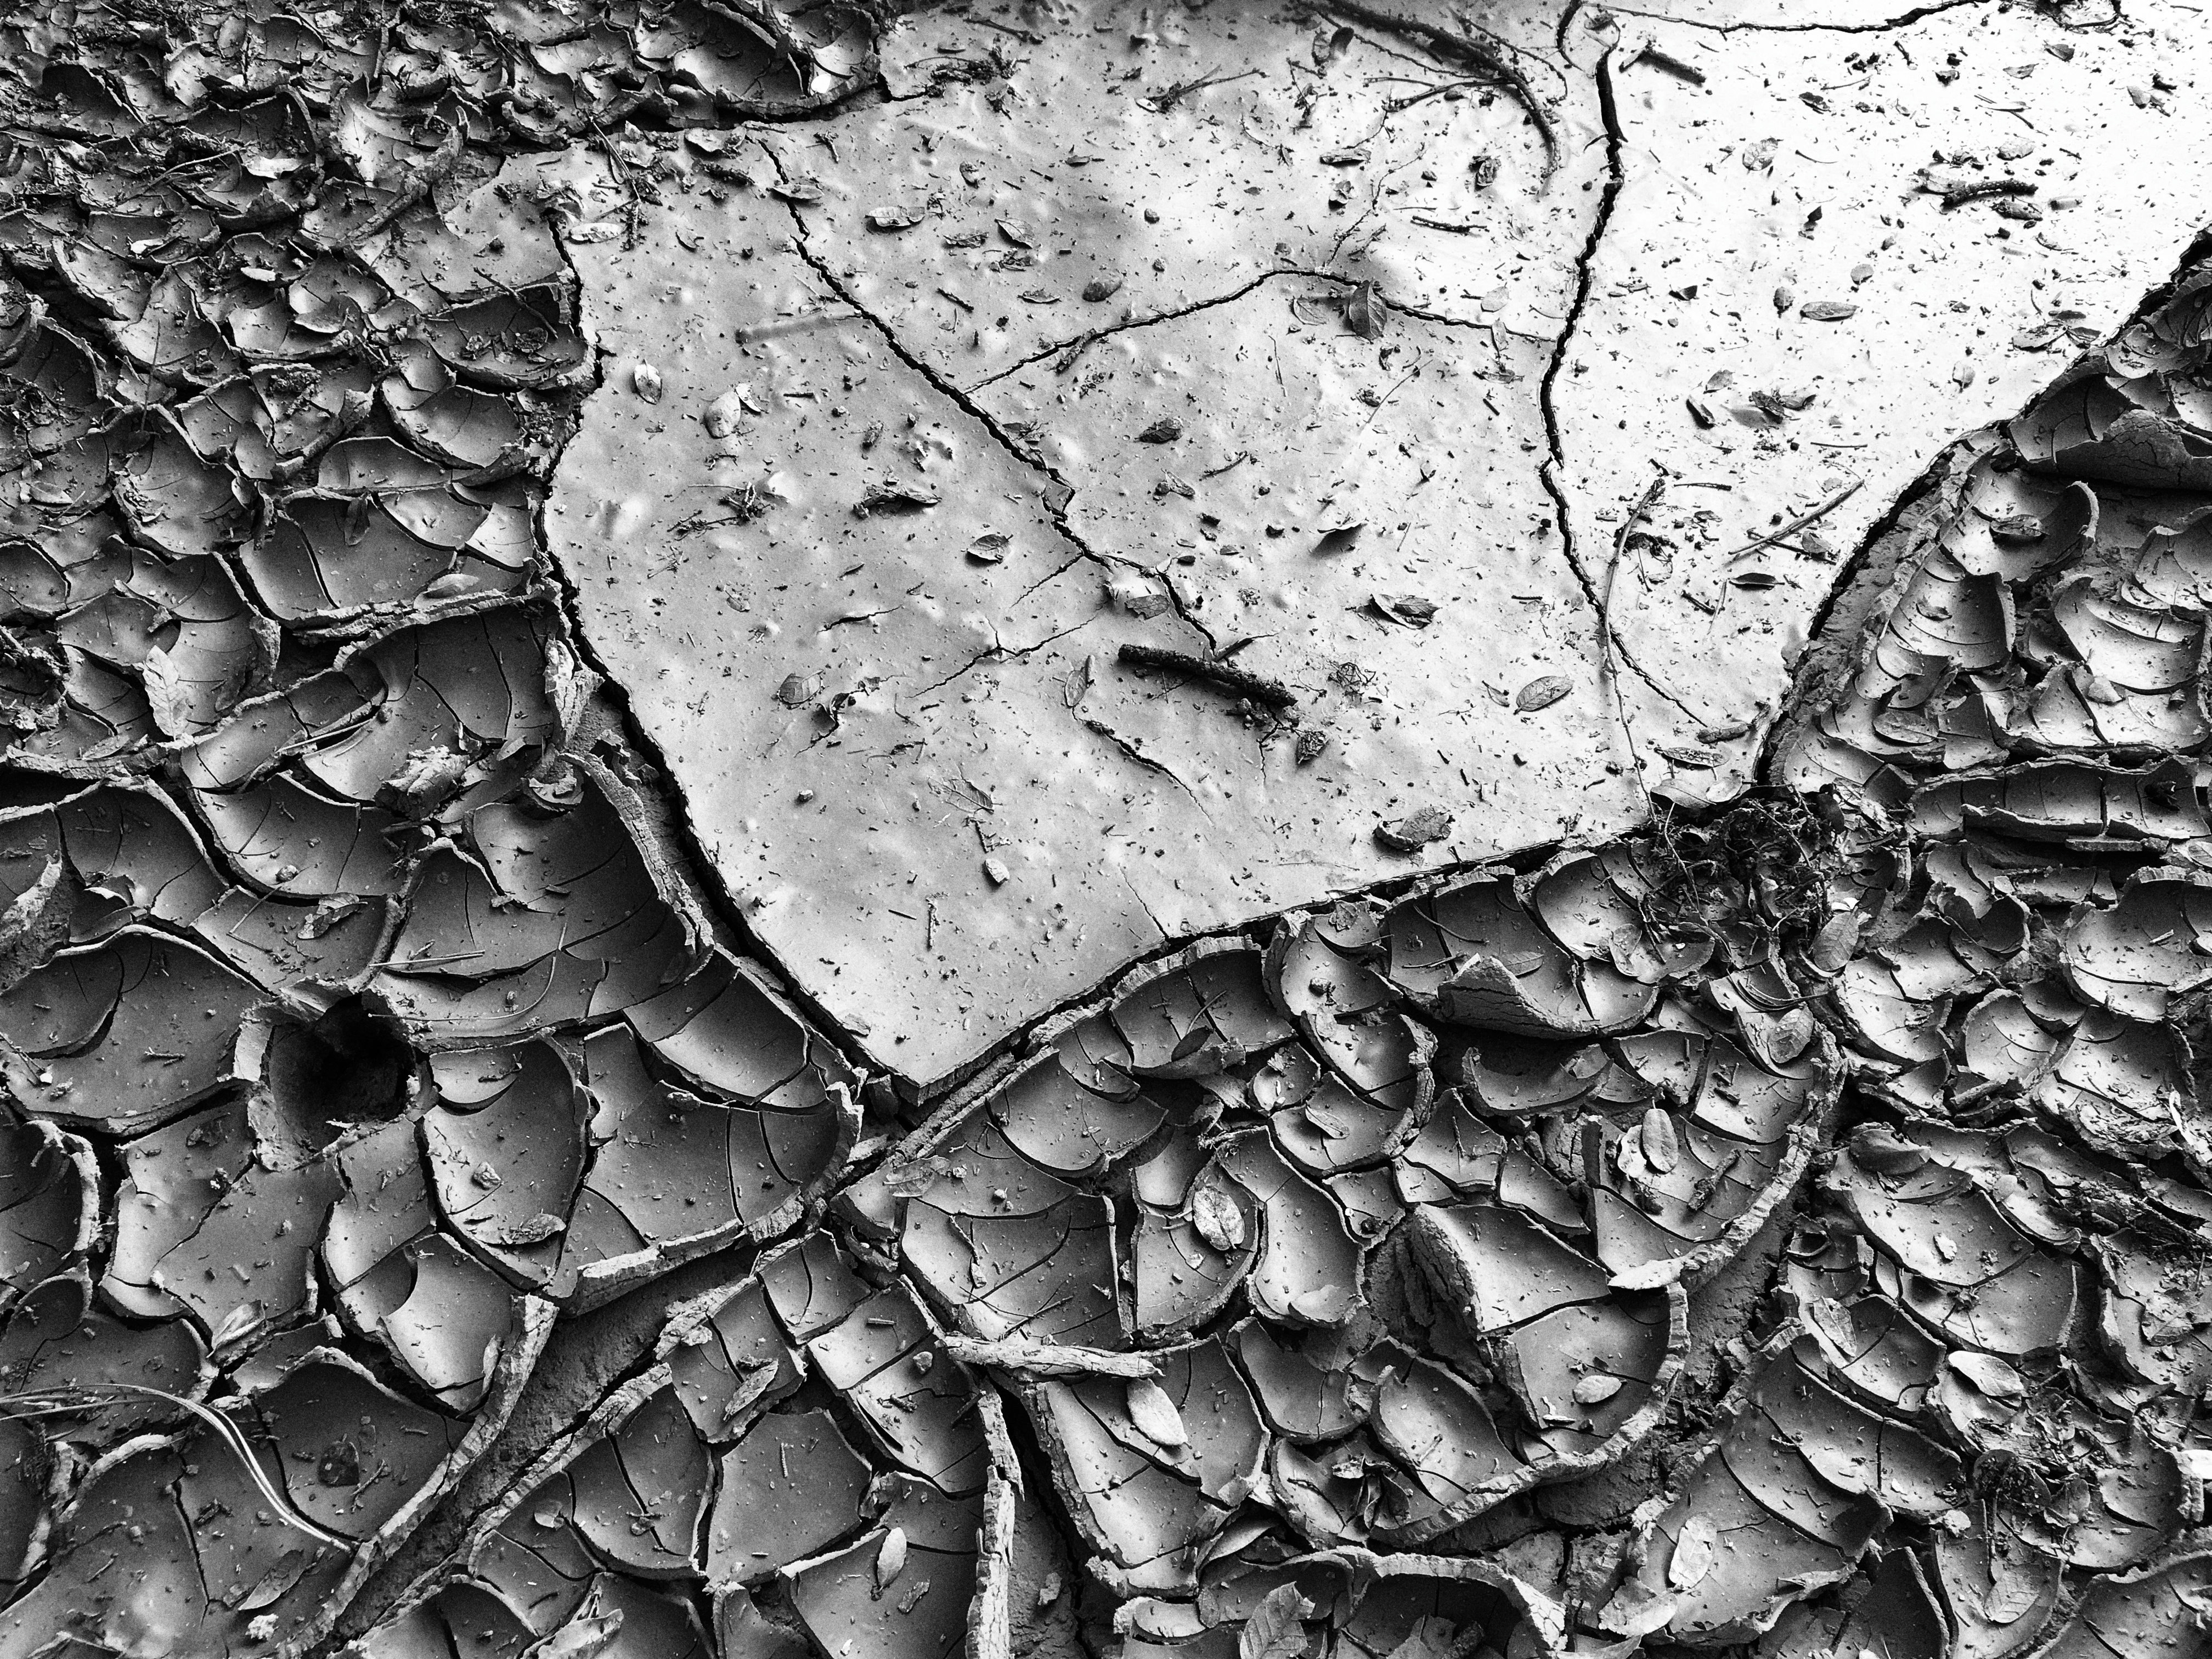
tree, rock, branch, black and white, plant, wood, photography, texture, leaf, flower, frost, trunk, pattern, monochrome, close up, monochrome photography, woody plant